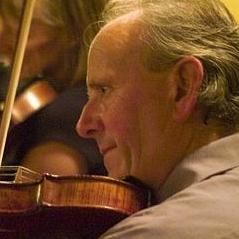
Age: 60